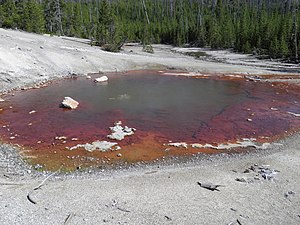
Echinus Geyser
Echinus Geyser mellem udbrud.
Echinus Geyser er en gejser i Norris Geyser Basin i Yellowstone National Park i staten Wyoming i USA. Gejseren er den største gejser i Norris Geyser Basin, hvis udbrud kan forudsiges med bare rimelig nøjagtighed.